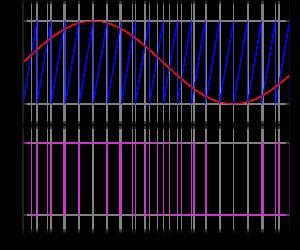
La modulation de largeur d'impulsions, est une technique couramment utilisée pour synthétiser des signaux pseudo analogiques à l'aide de circuits à fonctionnement tout ou rien, ou plus généralement à états discrets.
Un système de transmission flexible en courant alternatif, plus connu sous l'acronyme anglais de FACTS est un équipement d'électronique de puissance d'appoint utilisé pour contrôler la répartition des charges
Un variateur électronique de vitesse est un dispositif destiné à régler la vitesse et le couple d'un moteur électrique à courant alternatif en faisant varier la fréquence et la tension, respectivement le courant, délivrées à la sortie de celui-ci.
Le courant continu haute tension, en anglais High Voltage Direct Current, est une technologie d'électronique de puissance utilisée pour le transport de l'électricité en courant continu haute tension. Son utilisation est minoritaire par rapport au transport électrique à courant alternatif traditionnel de nos réseaux électriques. Son principal intérêt est de permettre le transport d'électricité sur de longues distances ; le courant continu cause moins de pertes dans ce cas. Par ailleurs, c'est l'unique possibilité pour transporter de l'électricité dans des câbles enterrés ou sous-marins sur des distances supérieures à environ 100 km. En effet, la puissance réactive produite par le caractère capacitif du câble, s'il est alimenté par du courant alternatif, finit par empêcher le transport de la puissance active, qui est recherchée. En courant continu, aucune puissance réactive n'est produite dans le câble. D'autres avantages de la technologie HVDC peuvent également justifier son choix sur des liaisons plus courtes : facilité de réglage, influence sur la stabilité et possibilité de régler la puissance transitée notamment.